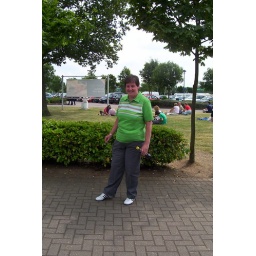
One tanned Wendy on way home in typical pose. (ciggi and bottle of coke in hand)